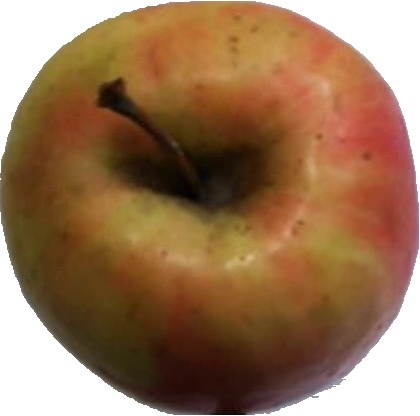
Label: apple_pink_lady_1